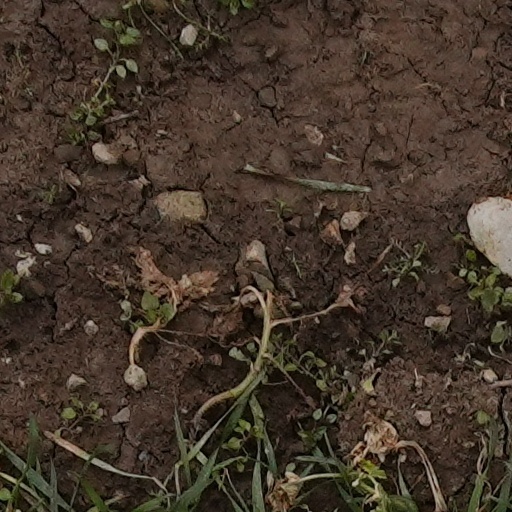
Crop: wheat